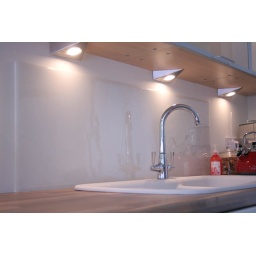
Detail of fused glass sink splashback in white glass.